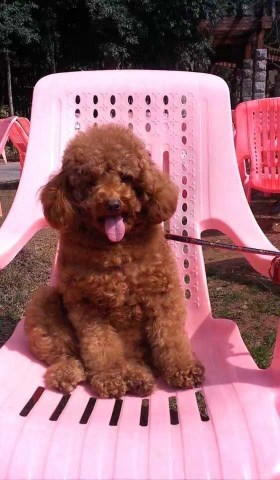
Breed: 7449-n000128-teddy